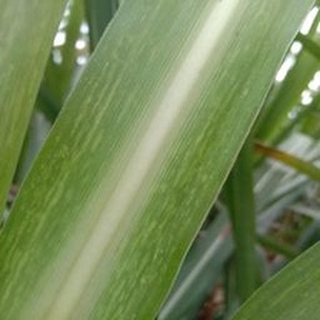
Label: sugarcane_mosaic